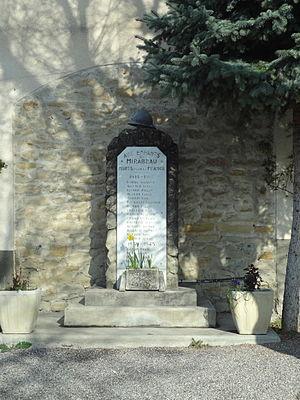
Mirabeau, alias Mirabeau-lez-Digne, est une commune française, située dans le département des Alpes-de-Haute-Provence en région Provence-Alpes-Côte d'Azur.